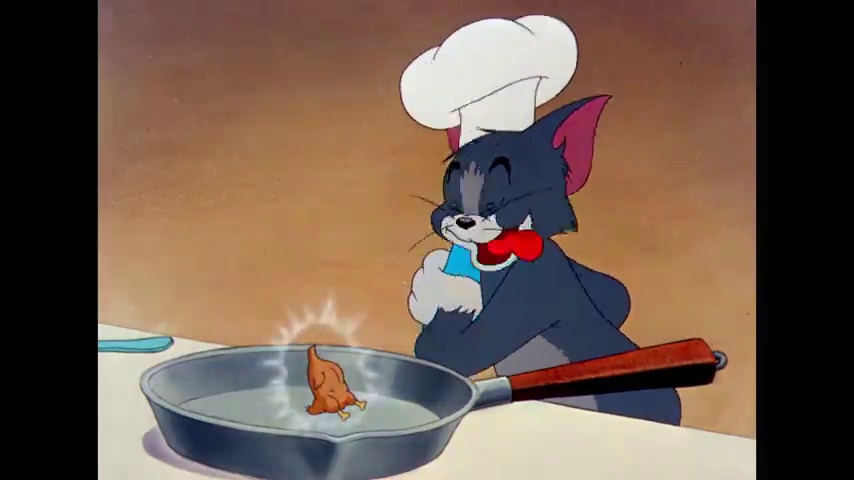
Portrait style: Cartoon Portrait